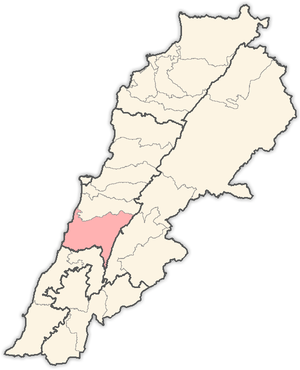
Le Caza du Chouf est un caza de la Mohafaza du Mont Liban. C'est aussi le cœur du Chouf, une région montagneuse qui porte le même nom. Le chef-lieu du caza du chouf est Beiteddine.